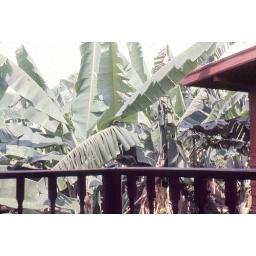
Thailand- banana trees beside hooch